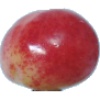
Label: Cherry Rainier 1